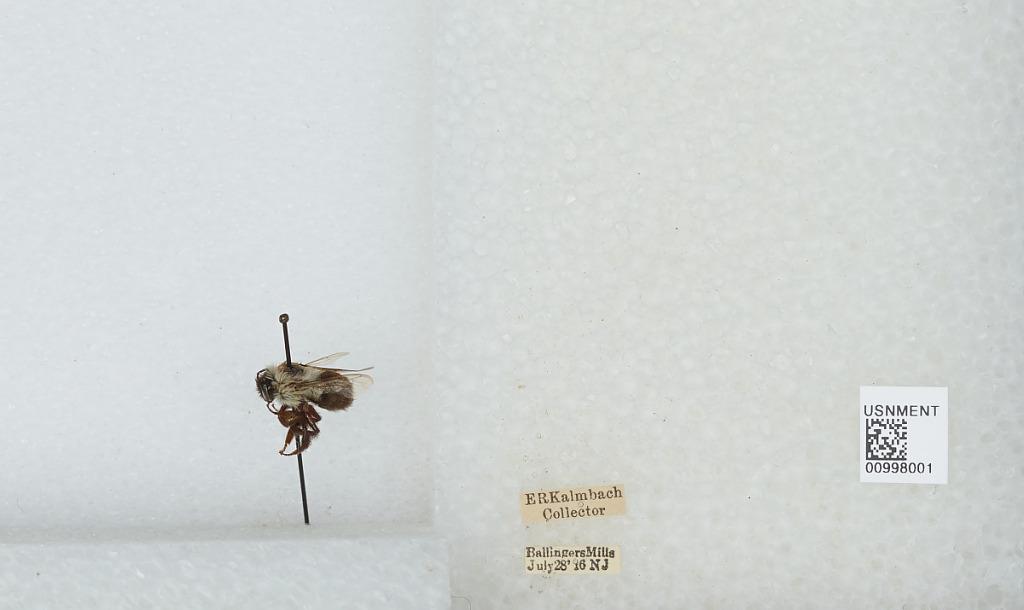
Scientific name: Bombus (Pyrobombus) impatiens Cresson
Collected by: E. Kalmbach
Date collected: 1916-7-28
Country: United States
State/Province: New Jersey
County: Salem
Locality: Ballingers Mill
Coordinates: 39.5783, -75.27